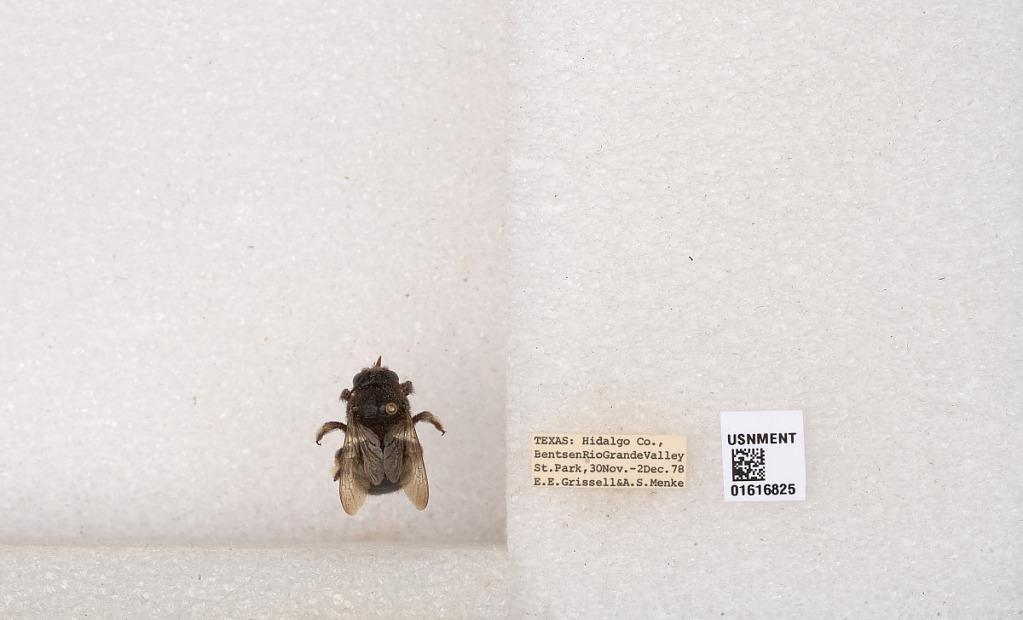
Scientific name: Xylocopa (Notoxylocopa) tabaniformis parkinsoniae Cockerell
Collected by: E. Grissell & A. Menke
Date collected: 1978-11-30
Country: United States
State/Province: Texas
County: Hidalgo
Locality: Bentsen Rio Grande Valley St. Park